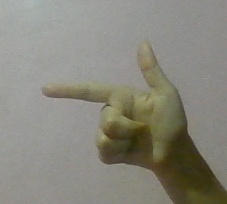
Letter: yaa